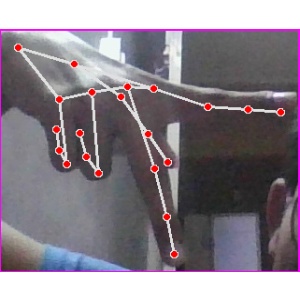
अक्षर: प